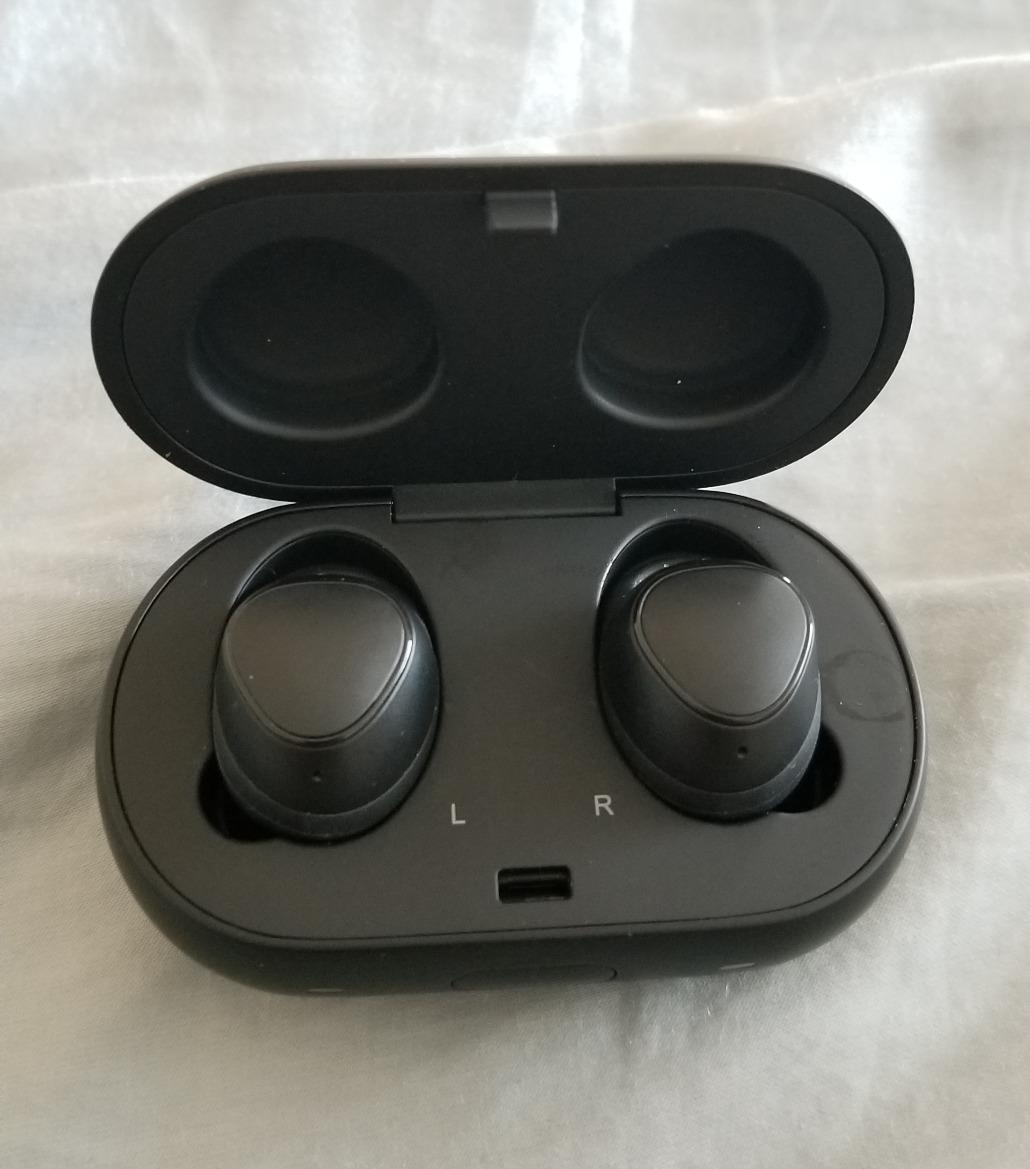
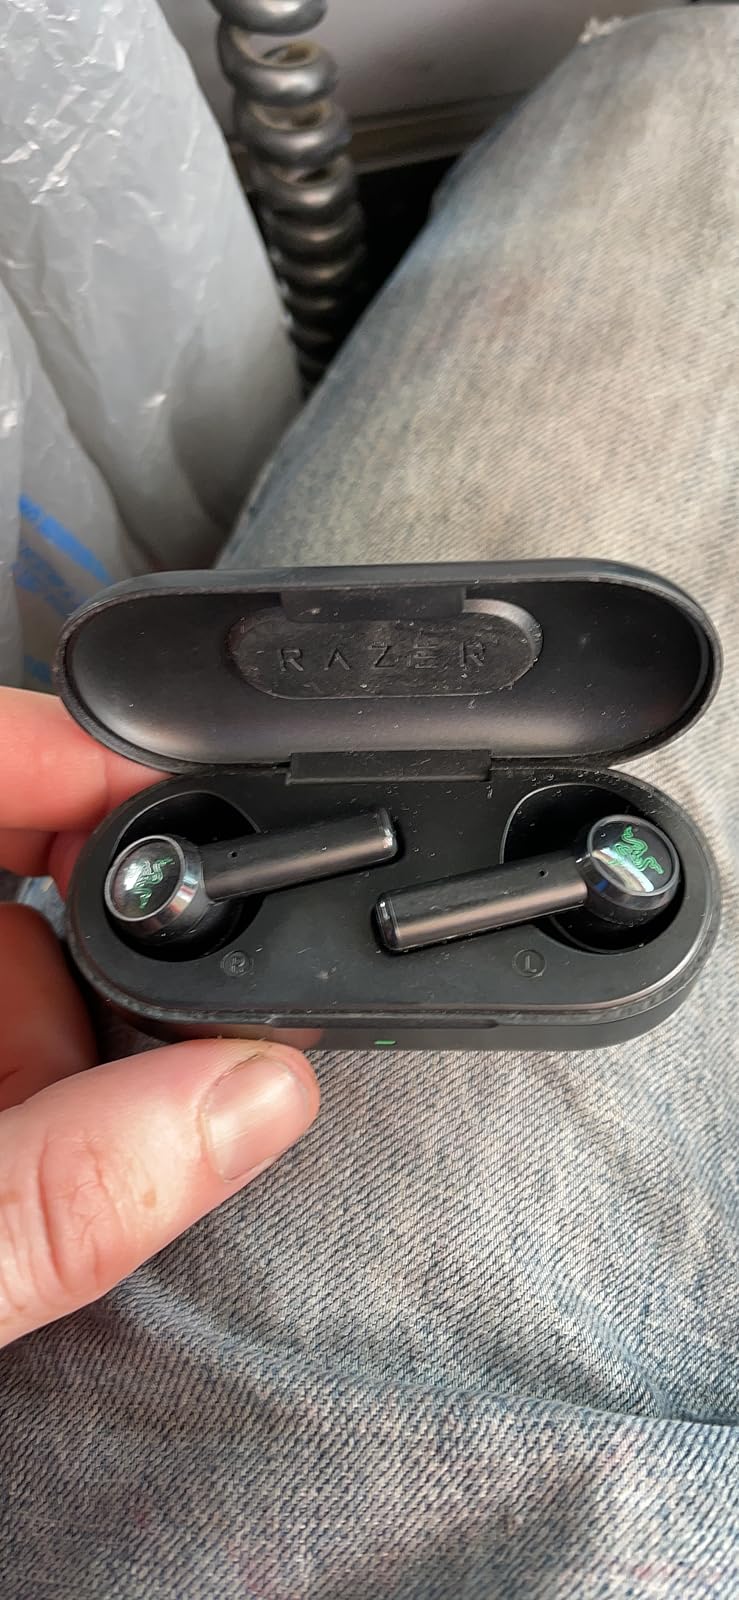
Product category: earbuds
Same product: no